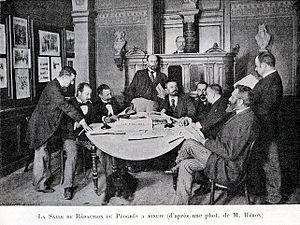
Le Progrès est un journal régional français, dont le siège se trouve à Lyon. Il est diffusé dans le Rhône, l'Ain, le Nord-Isère, la Loire, la Haute-Loire et le Jura.